Song of Dorang-seonbi and Cheongjeong-gaksi

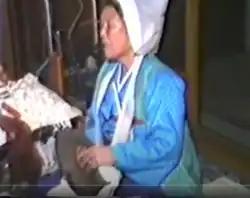
Shaman Jang Chae-sun reciting the "Song" in 1981 with a cymbal in each hand

The Song of Dorang-seonbi and Cheongjeong-gaksi is a Korean shamanic narrative recited in the Mangmuk-gut, the traditional funeral ceremony of South Hamgyong Province, North Korea. It is the most ritually important and most popular of the many mythological stories told in this ritual. The Mangmuk-gut is no longer performed in North Korea, but the ritual and the narrative are currently being passed down by a South Korean community descended from Hamgyong refugees.